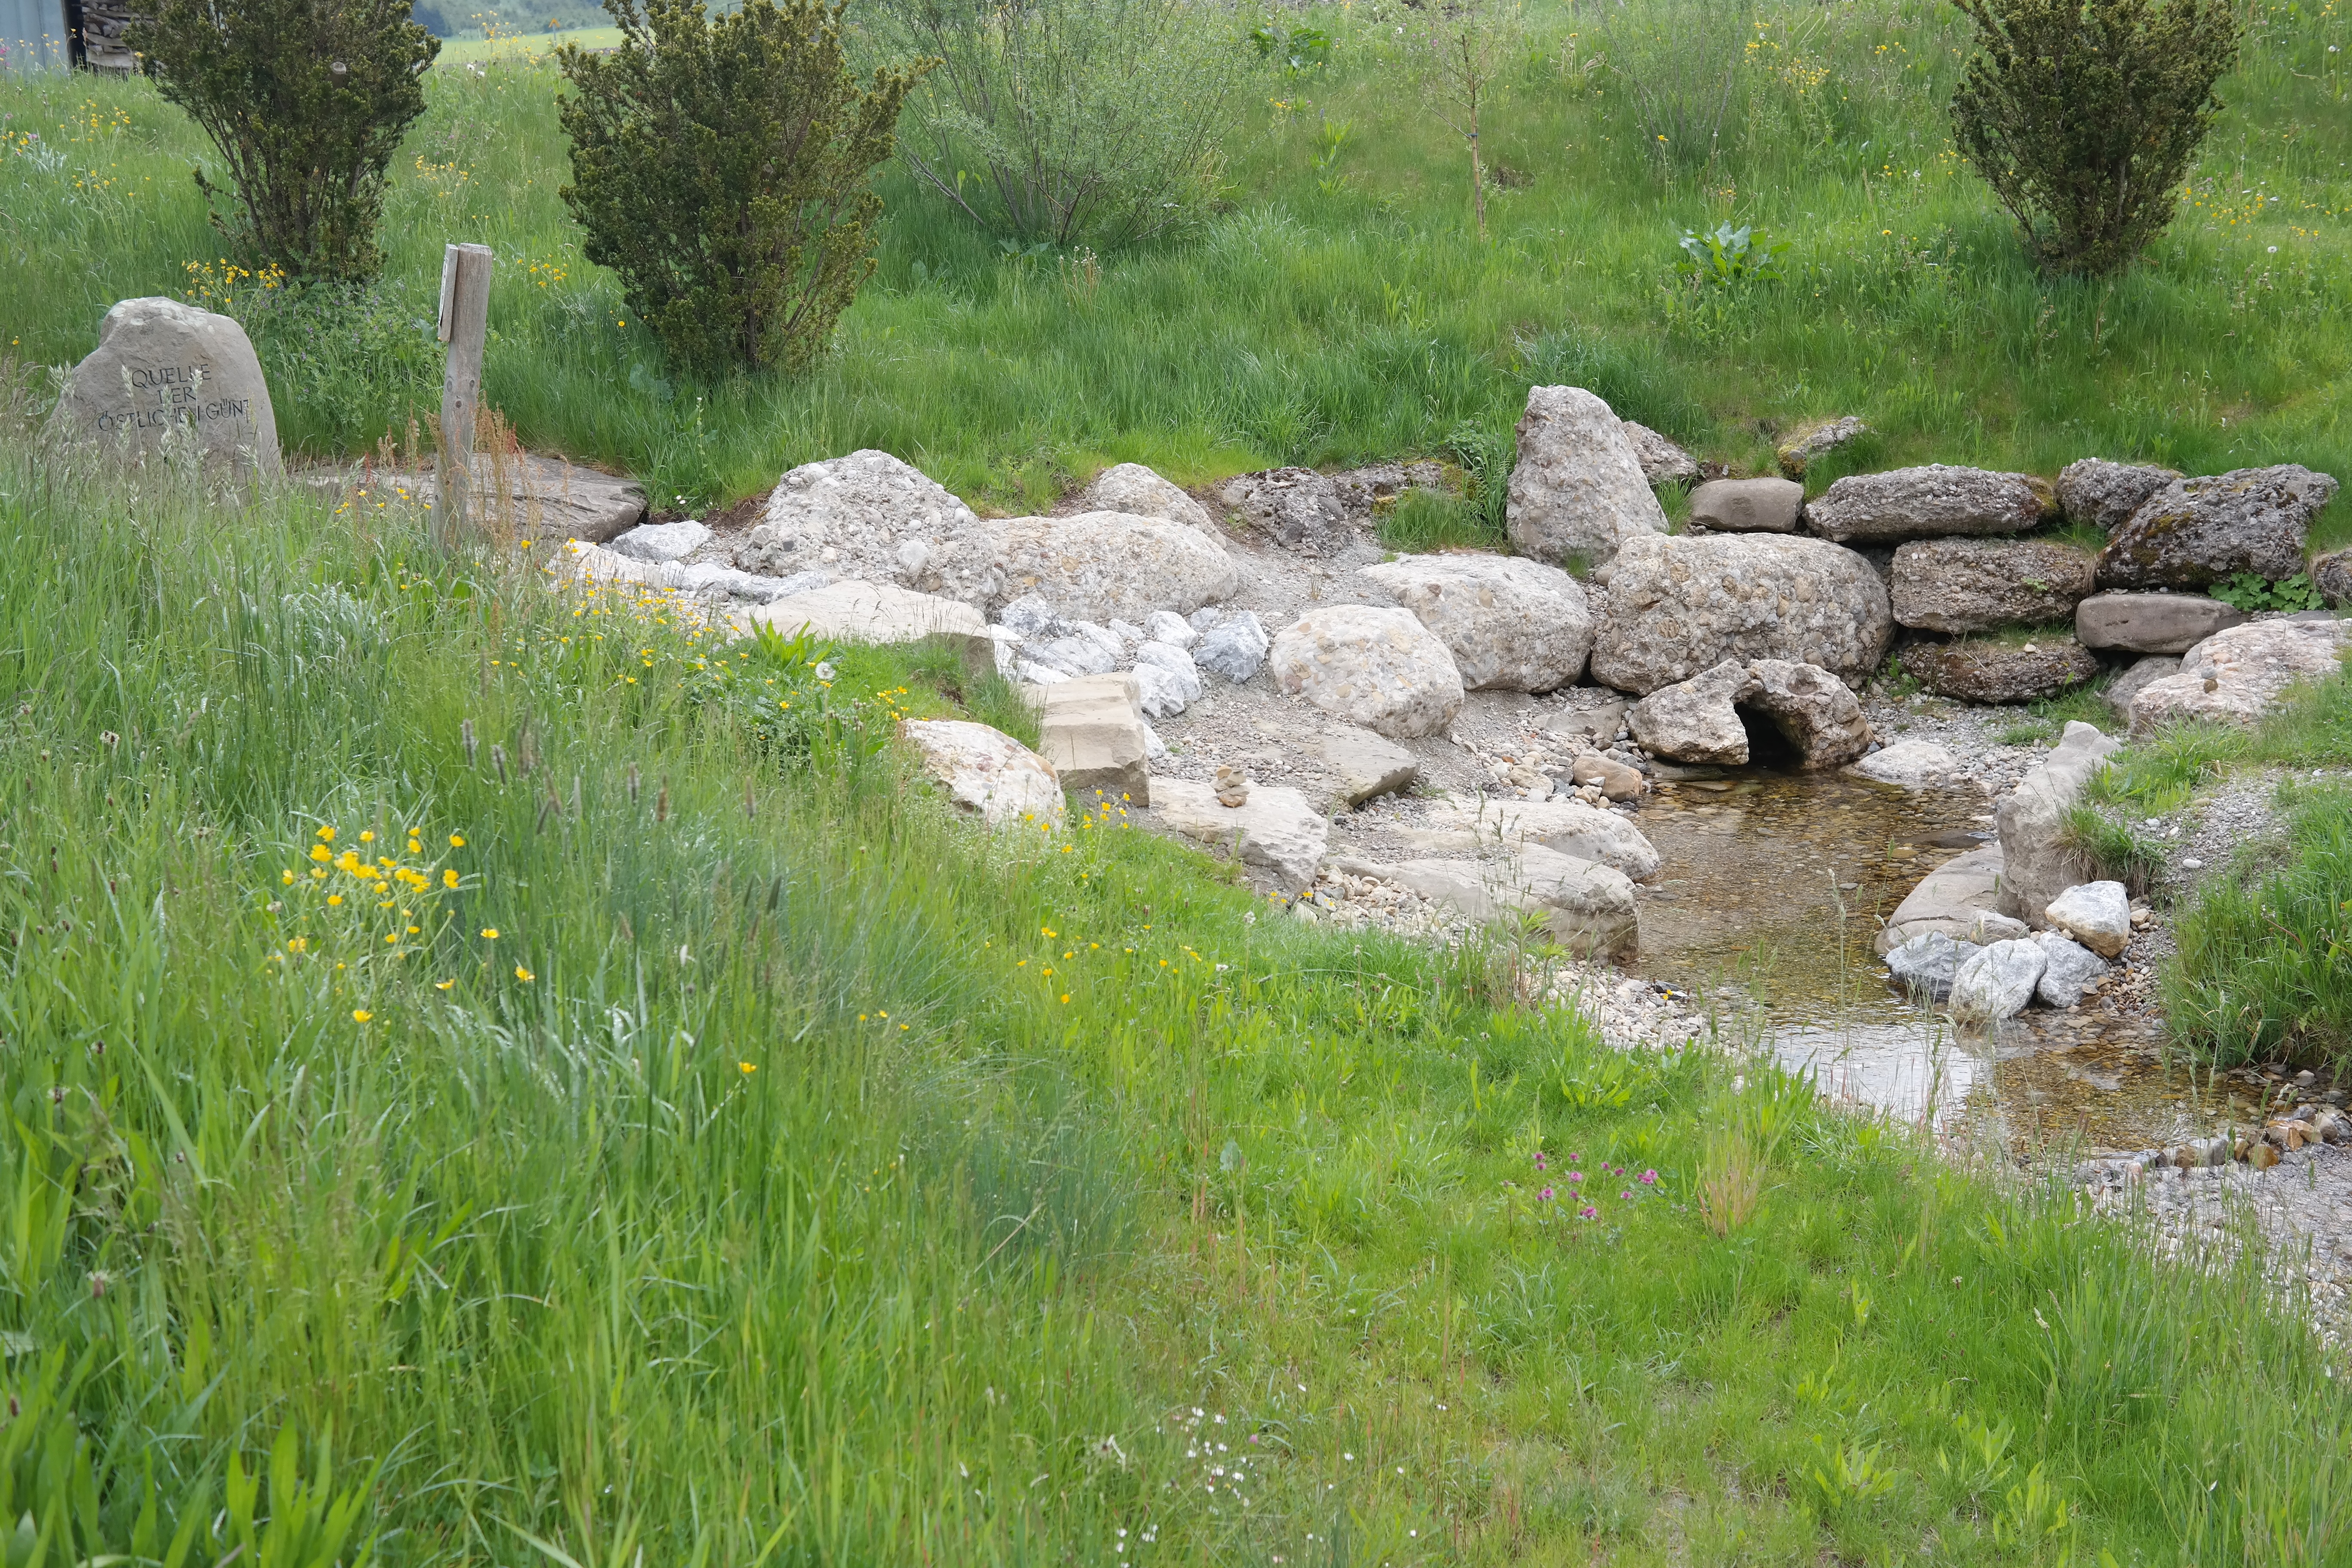
water, grass, rock, lawn, meadow, flower, river, pond, stream, garden, source, woodland, watercourse, origin, grass family, g nz, g nzquelle